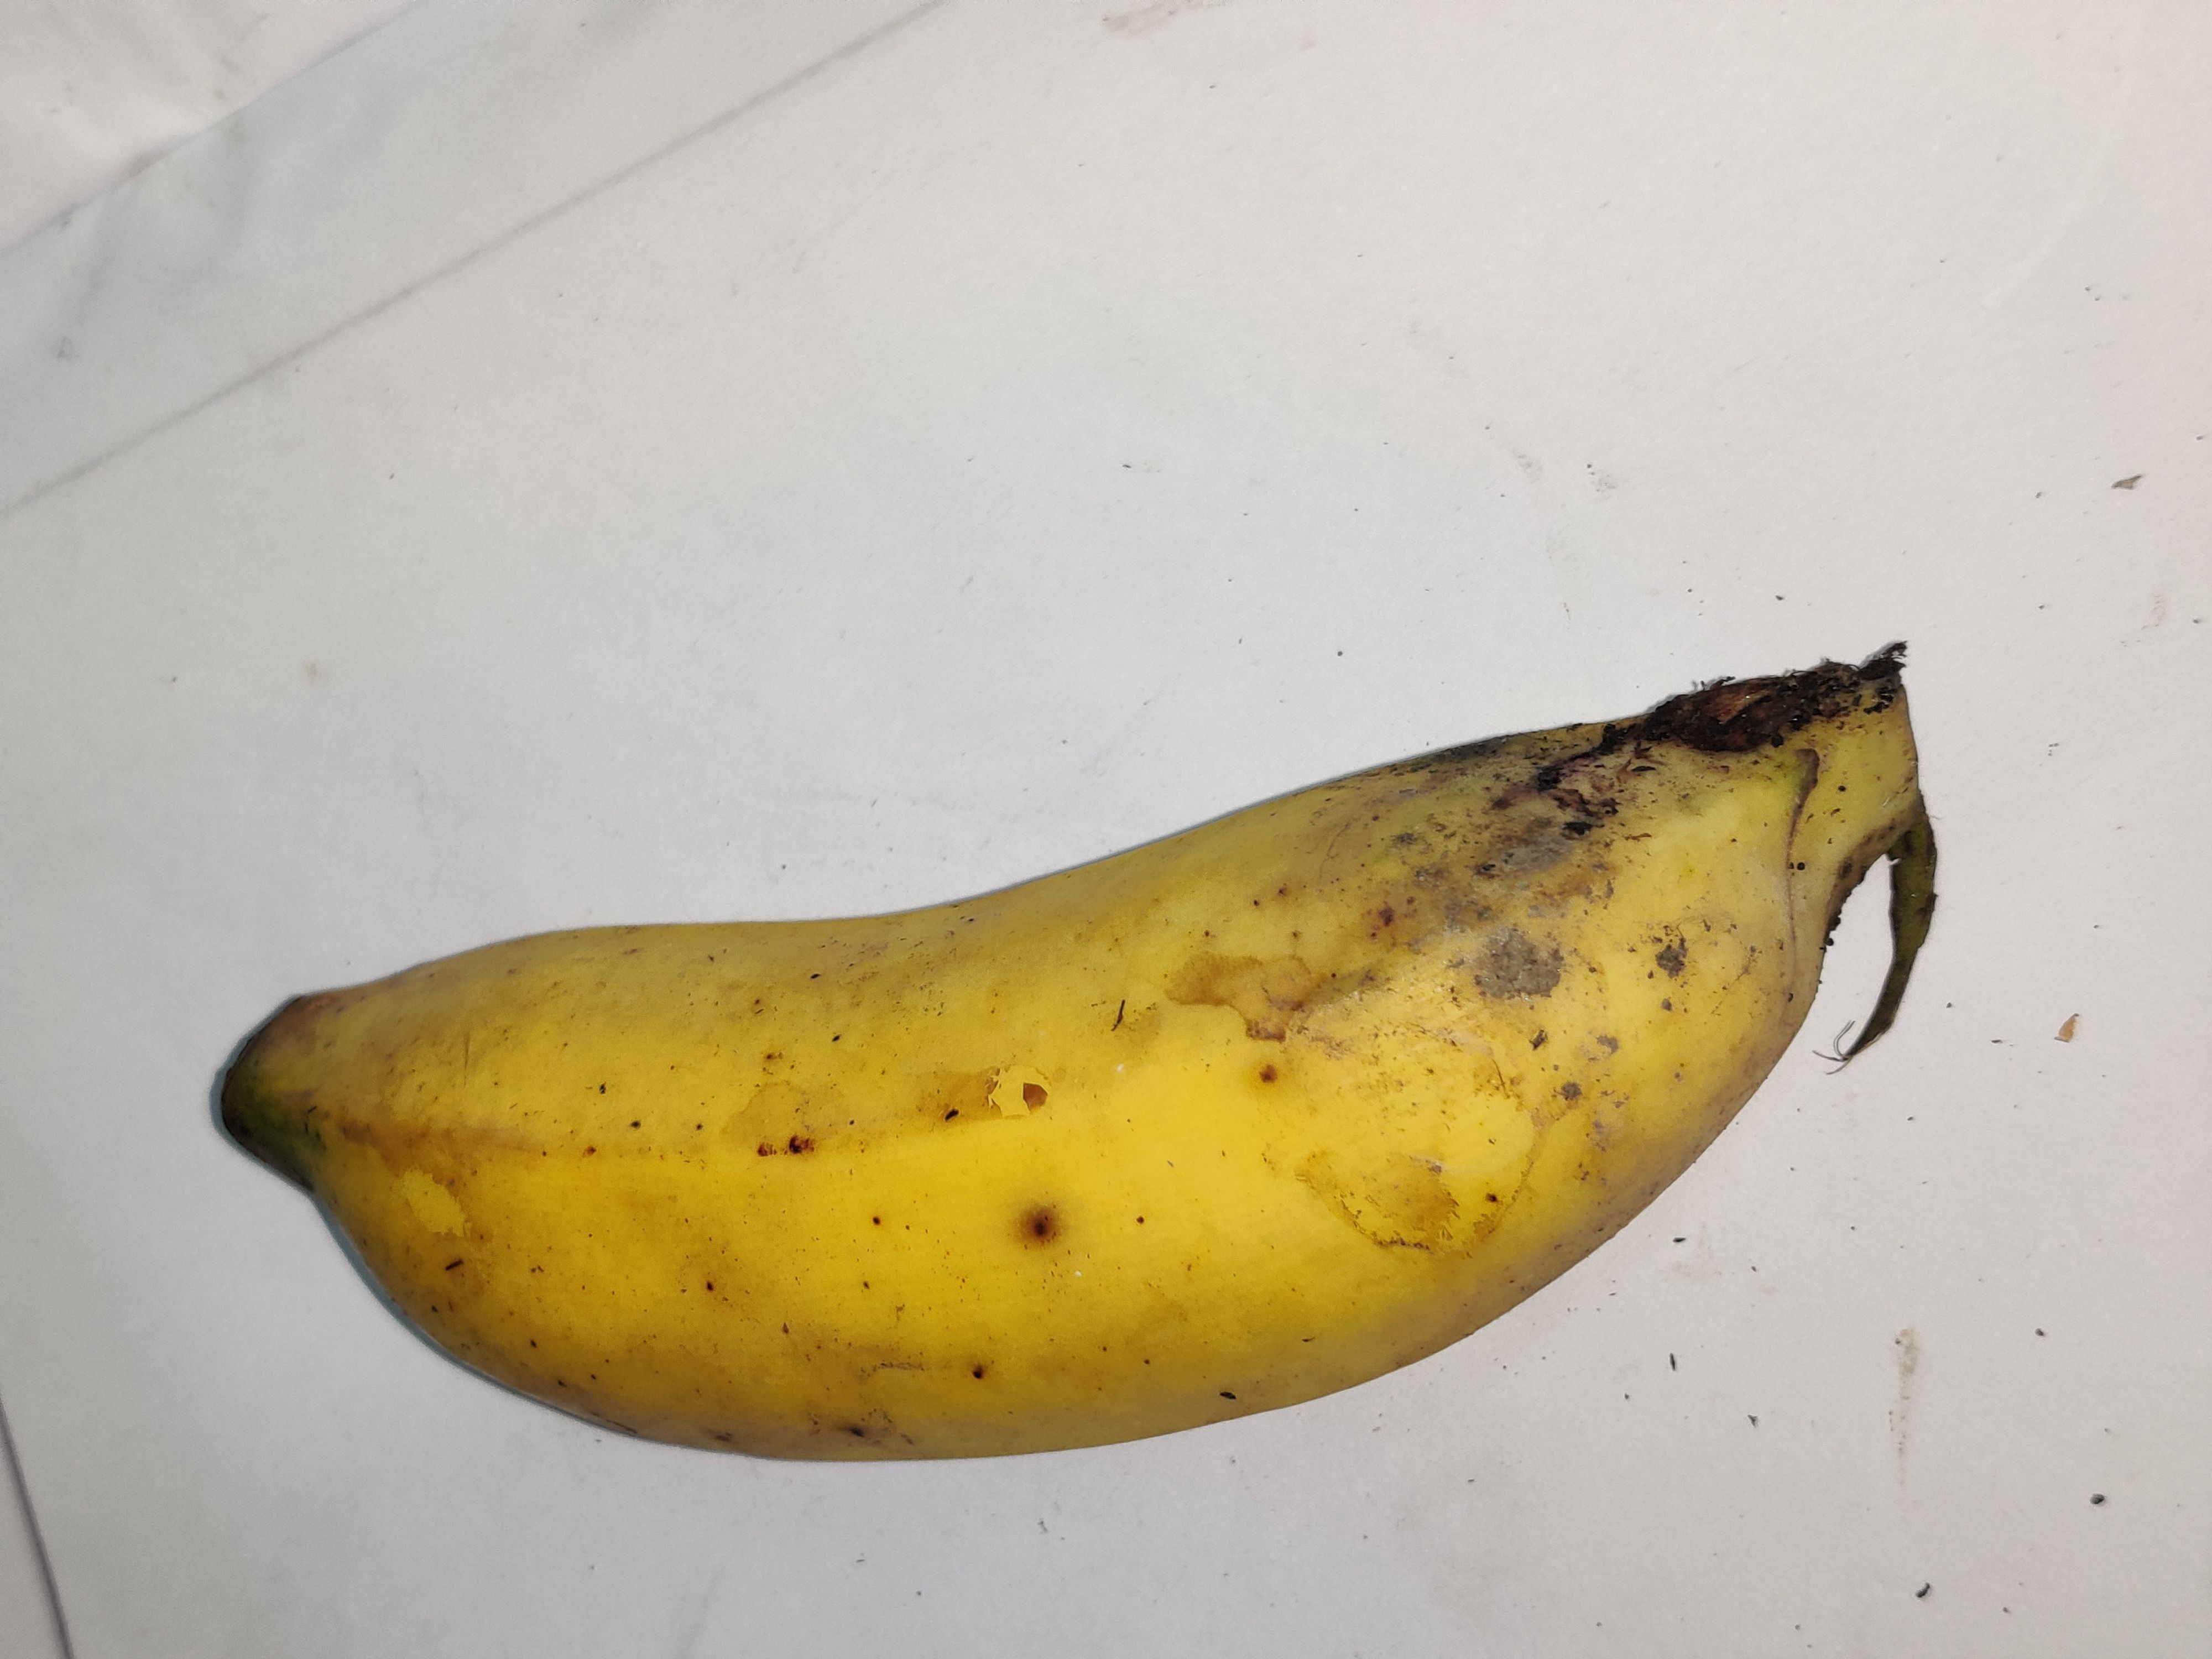
Fruit: banana
Grade: 1st-grade